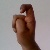
The image shows a hand gesture representing the letter 'X' in Indian Sign Language.